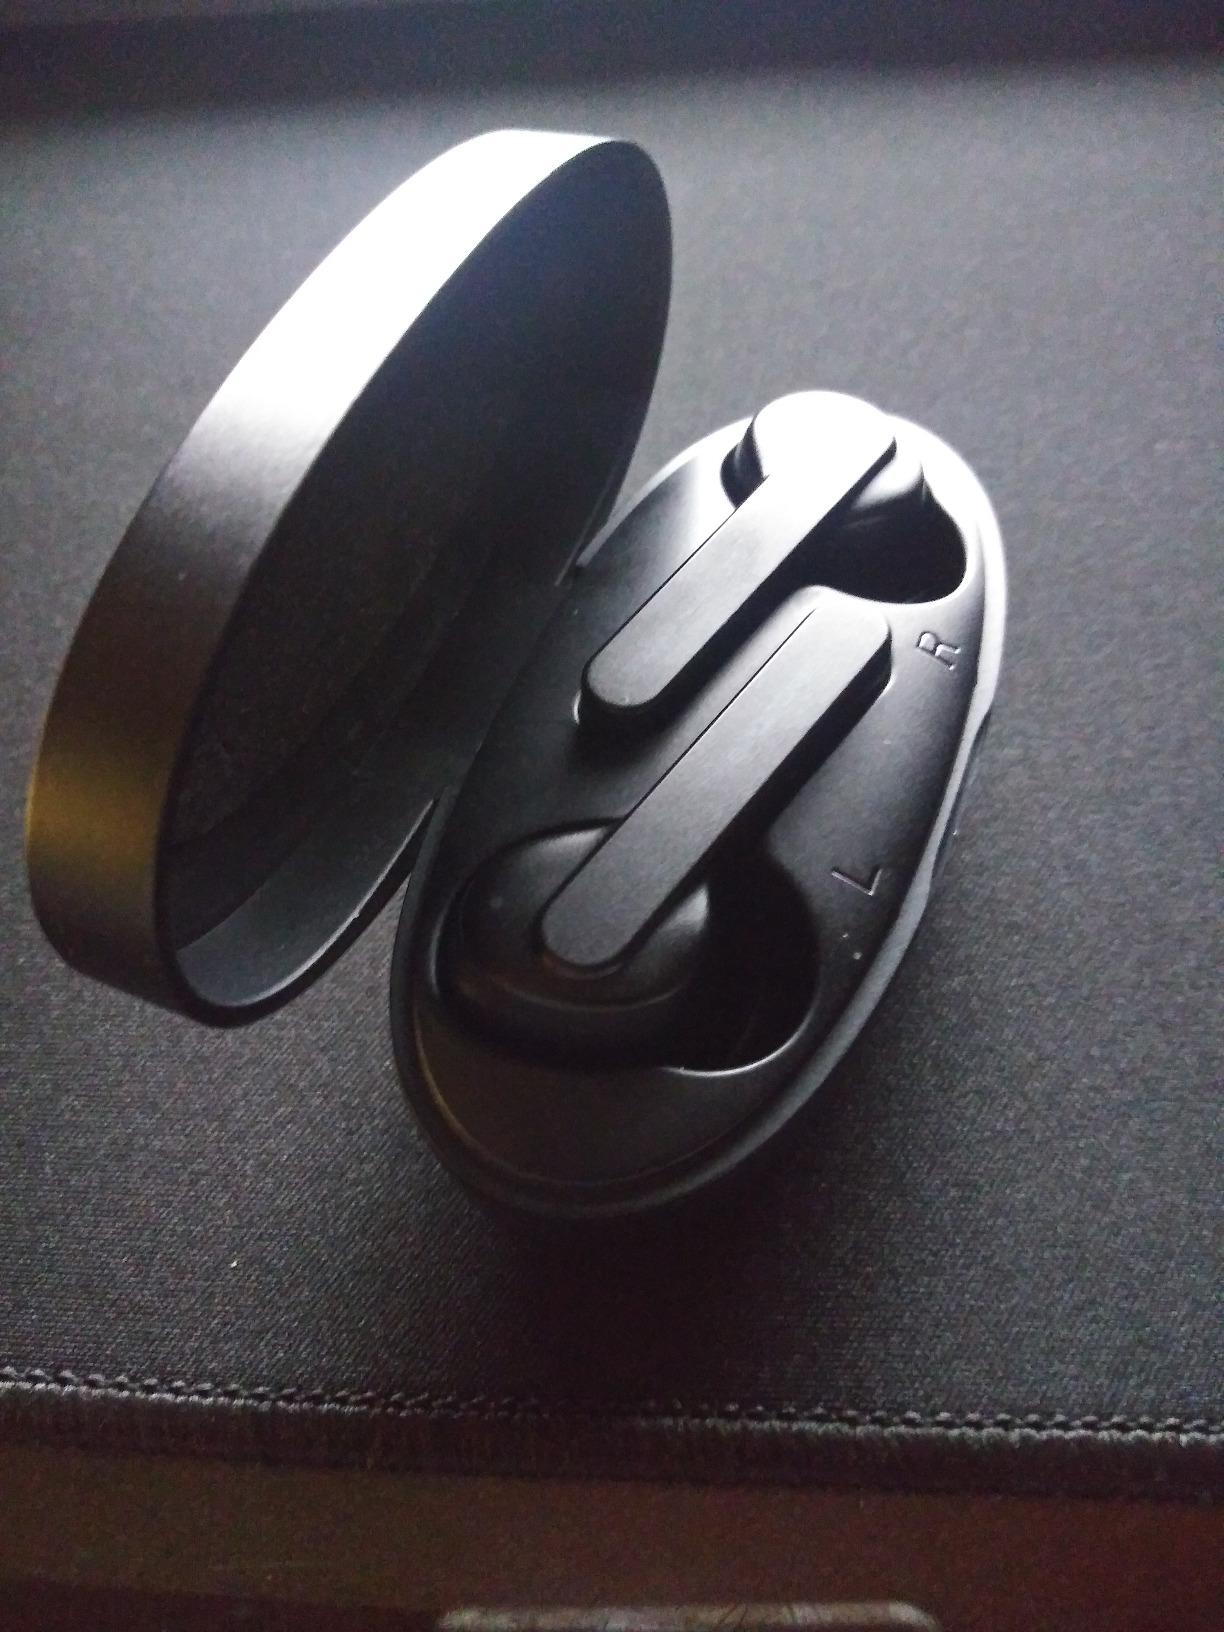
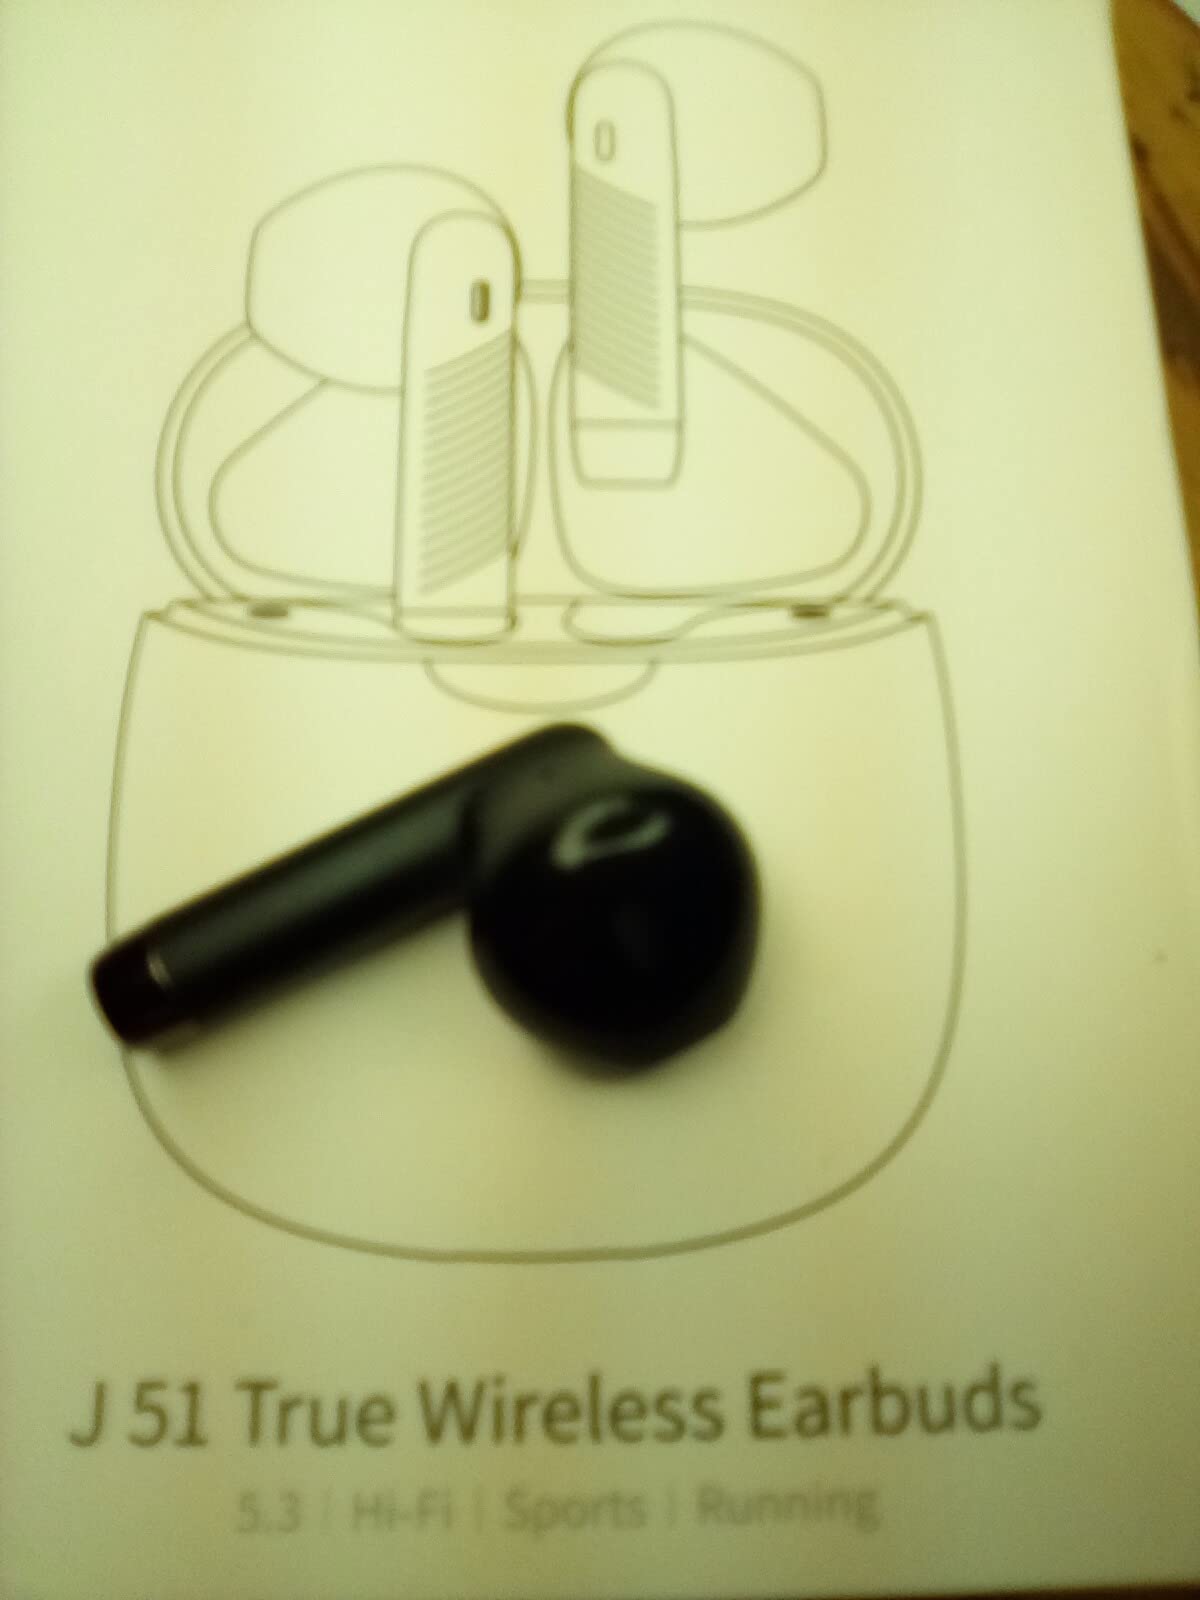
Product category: earbuds
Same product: no